Betula pubescens

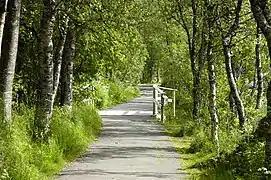
"Betula pubescens" near a path encircling a lake inside the Arctic Circle in Tromsø

"Betula pubescens" has a wide distribution in northern and central Europe and Asia. Its range extends from Newfoundland, Iceland, the British Isles and Spain eastwards across northern and central Europe and Asia as far as the Lake Baikal region in Siberia. The range extends southwards to about 40°N, its southernmost limit being Turkey, the Caucasus and the Altai Mountains. It is a pioneer species which establishes itself readily in new areas away from the parent tree. This allows other woodland trees to become established and the birch, a short-lived tree, eventually gets crowded out as its seedlings are intolerant of shady conditions.